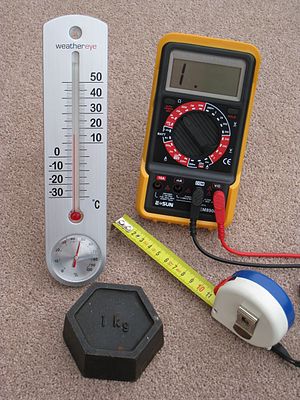
Måling
Fire måleinstrumenter - et målebånd, et termometer, en kilogramvægt og et elektrisk multimeter. Disse instrumenter blev udvalgt for at vise nogle af måleenhederne den del af metriske systemet (eller mere korrekt) SI - centimeter, kilogram, grader Celsius, ampere, volt og ohm.
Måling er estimering af størrelsen af en egenskab ved et objekt, f.eks. dets længde eller vægt. Målinger er altid relative i forhold til givne måleenheder. Normalt involverer måling anvendelse af et måleinstrument, f.eks. en vægt, der er kalibreret til at sammenligne objektet med en given standard, f.eks. et kilogram. Målinger er forbundet med usikkerhed, en måling angives som resultatet ± måleusikkerhed.